Krue Se Mosque

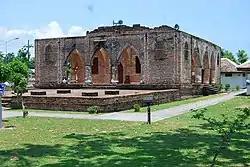
Krue Se Mosque

The mosque is constructed of bricks built on a base with a dimension of 15.1 m in width and 29.6 m in length. Its height from floor to ceiling is 6.5 m. Its pillars are similar to the European style of columns. Its columns with pointed arches, arched doors and rounded-arch windows, have been described as European Gothic, but they are more likely Middle Eastern or Persian. The building is incomplete.